2005 Uncle Tobys Hardcourts

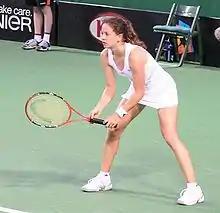
Patty Schnyder won the singles event

The 2005 Uncle Tobys Hardcourts was a women's tennis tournament played on outdoor hard courts. It was the ninth edition of the event then known as the Uncle Tobys Hardcourts, and was a Tier III event on the 2005 WTA Tour. It took place in Gold Coast, Queensland, Australia, from 2 January through 8 January 2005. Second-seeded Patty Schnyder won the singles title and earned $27,000 first-prize money.